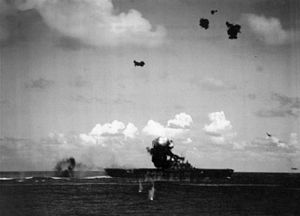
Slaget ved Santa Cruz-øerne / Slaget / Angreb fra hangarskibe den 26. oktober – første angreb
Slaget ved Santa Cruz-øerne blev udkæmpet den 26. oktober 1942 som led i Stillehavskrigen under 2. verdenskrig. Det var det fjerde hangarskibsslag mellem den amerikanske og den japanske flåde. I lighed med slaget i Koralhavet, slaget ved Midway og slaget øst for Salomonøerne var de to flåder ikke inden for synsvidde eller kanonafstand af hinanden. I stedet blev alle angreb fra begge sider gennemført med fly fra hangarskibe eller fra land.